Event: Nepal Earthquake
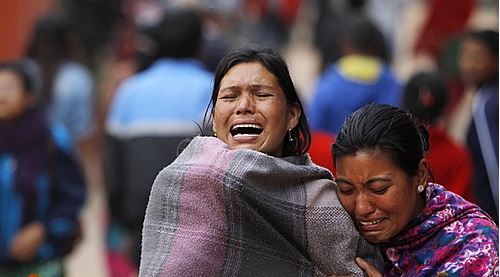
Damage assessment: no_damage